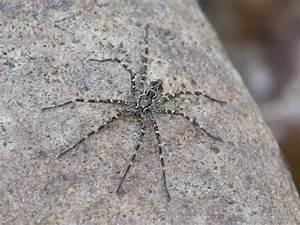
spider